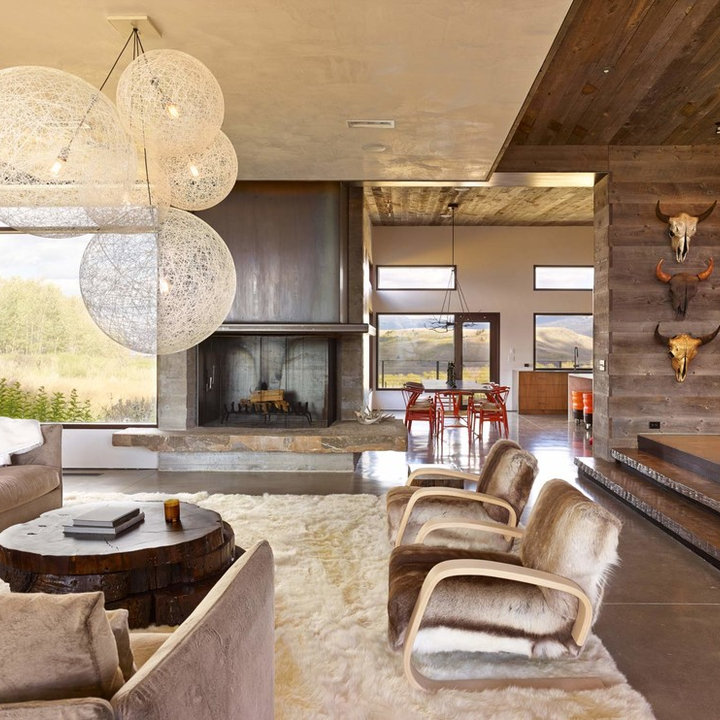
Style: Rustic